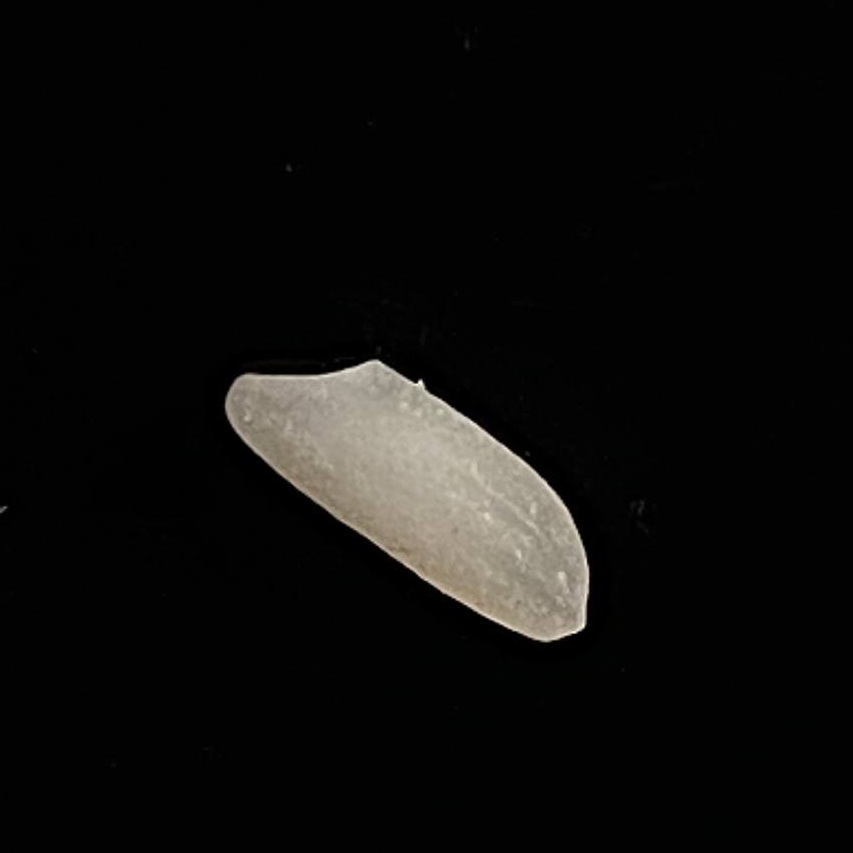
Rice variety: Katari_Polao